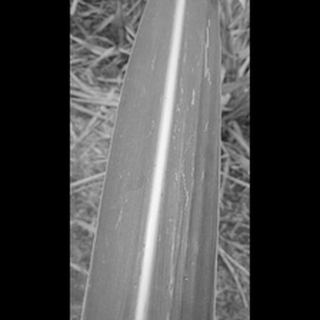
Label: sugarcane_mosaic